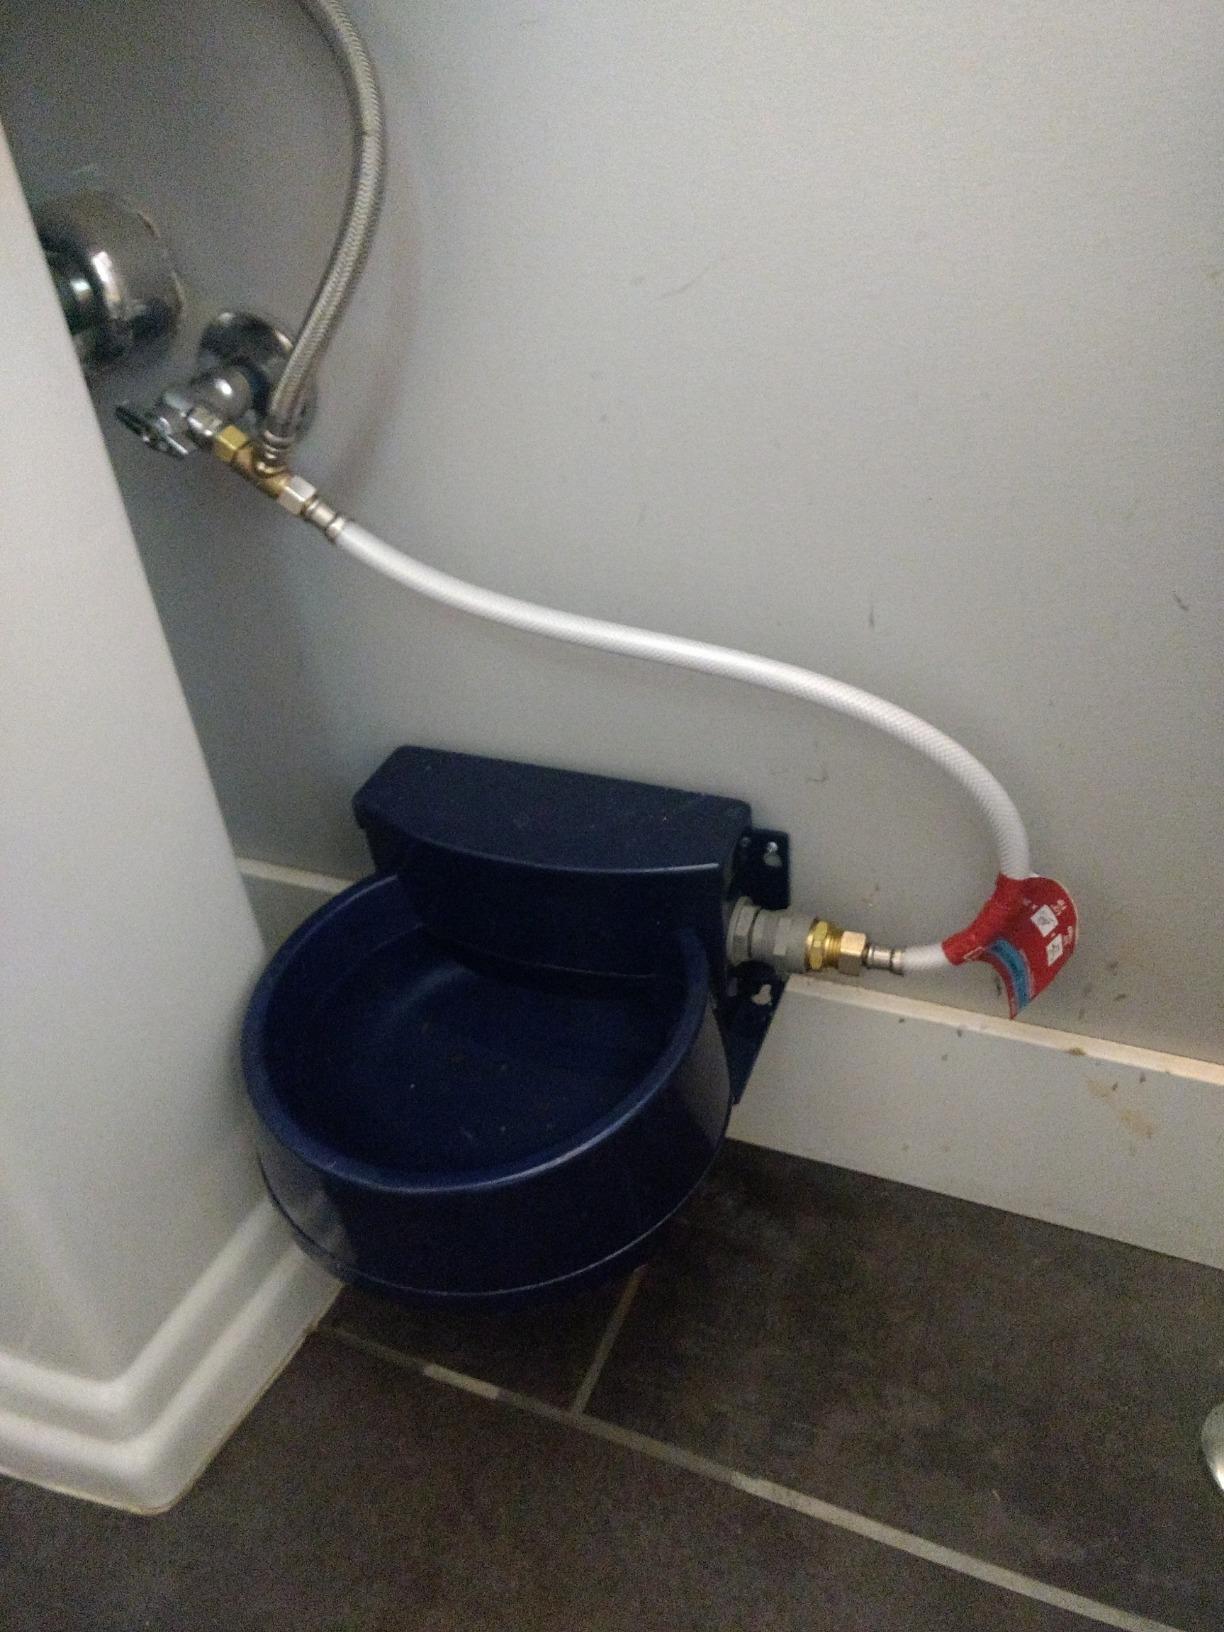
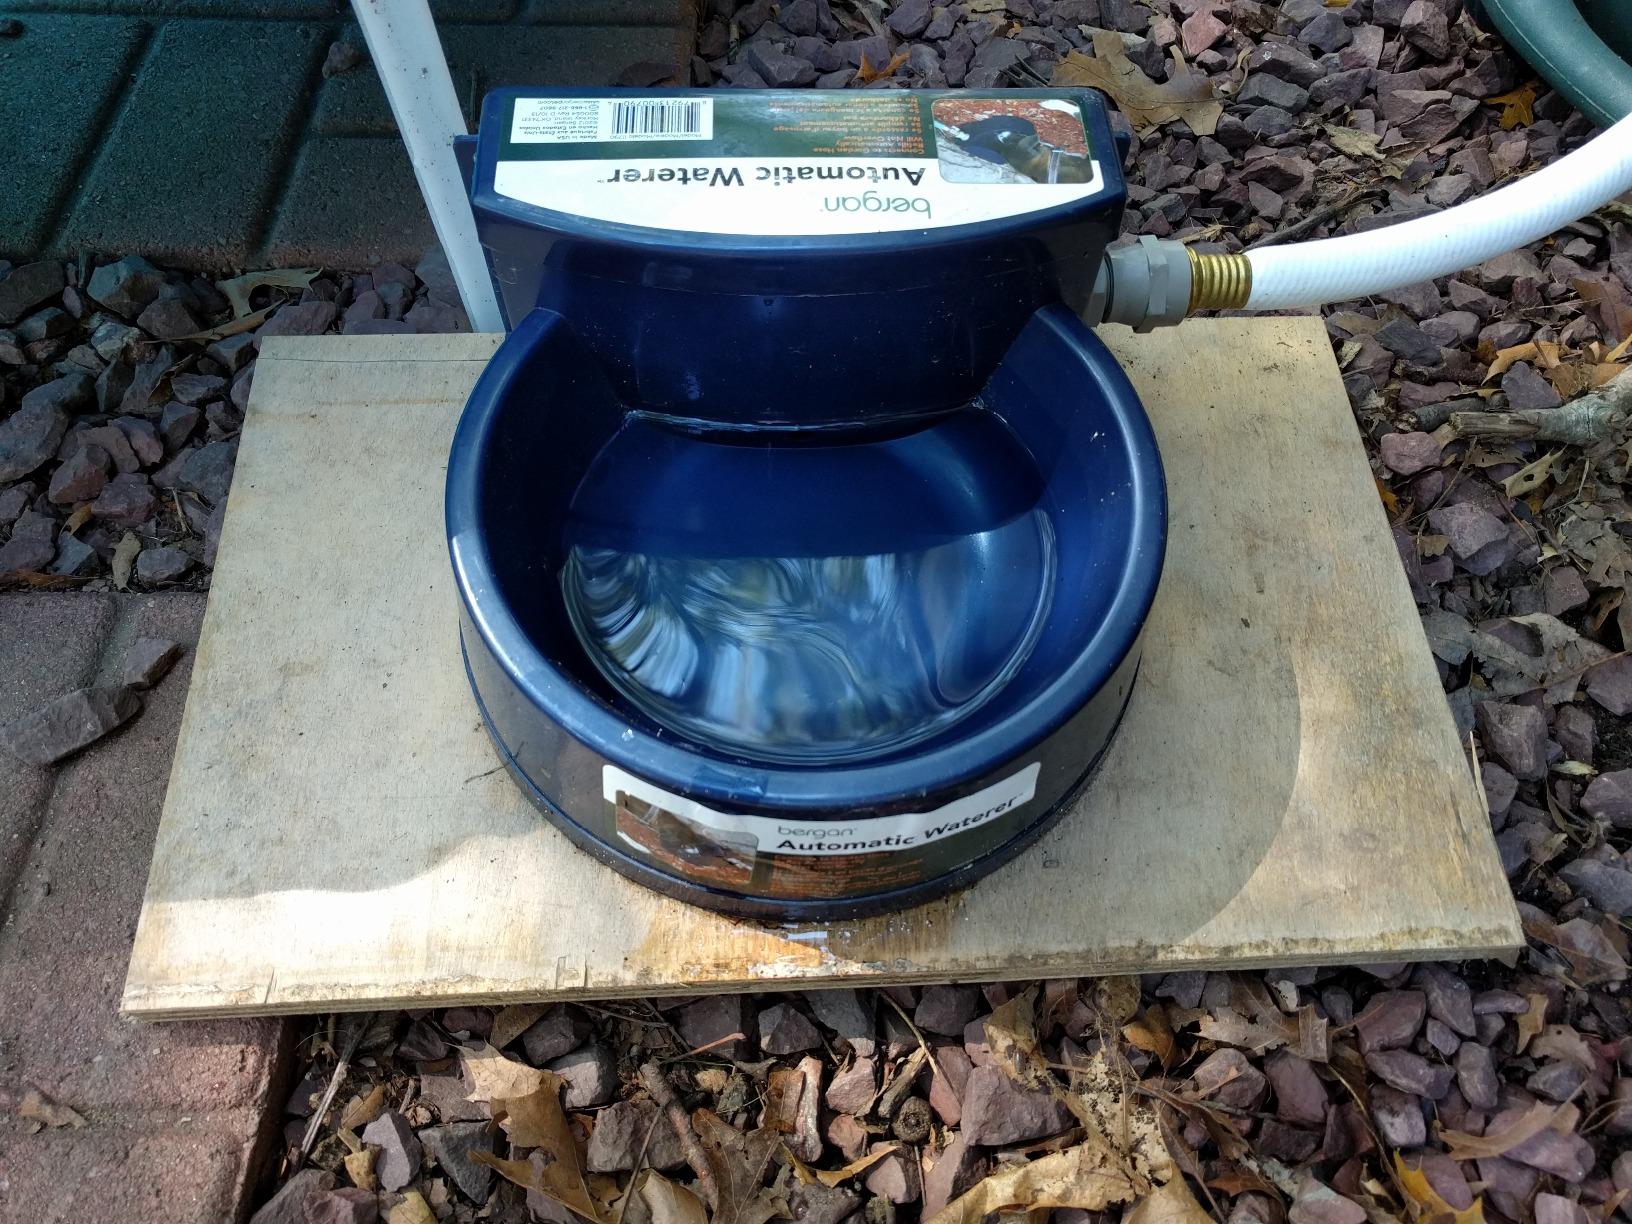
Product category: items_bowl
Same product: yes